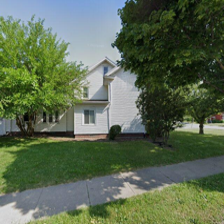
Label: streetView